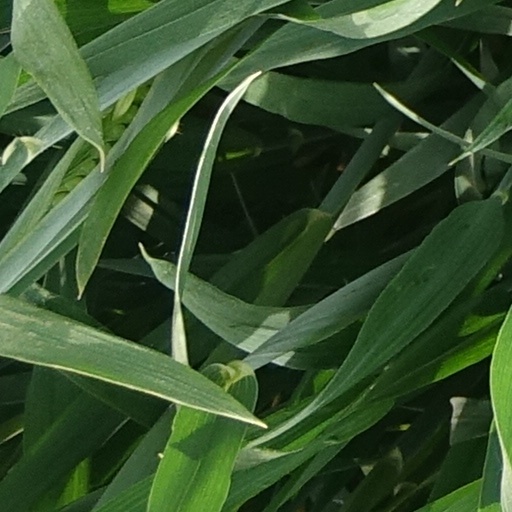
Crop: wheat